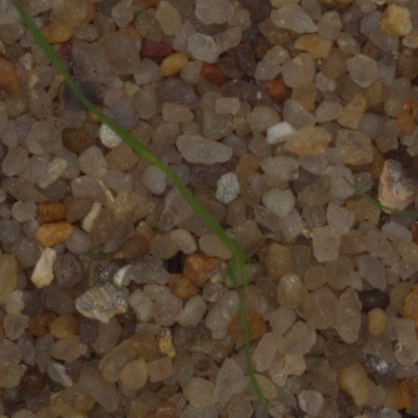
Label: loose_silkybent